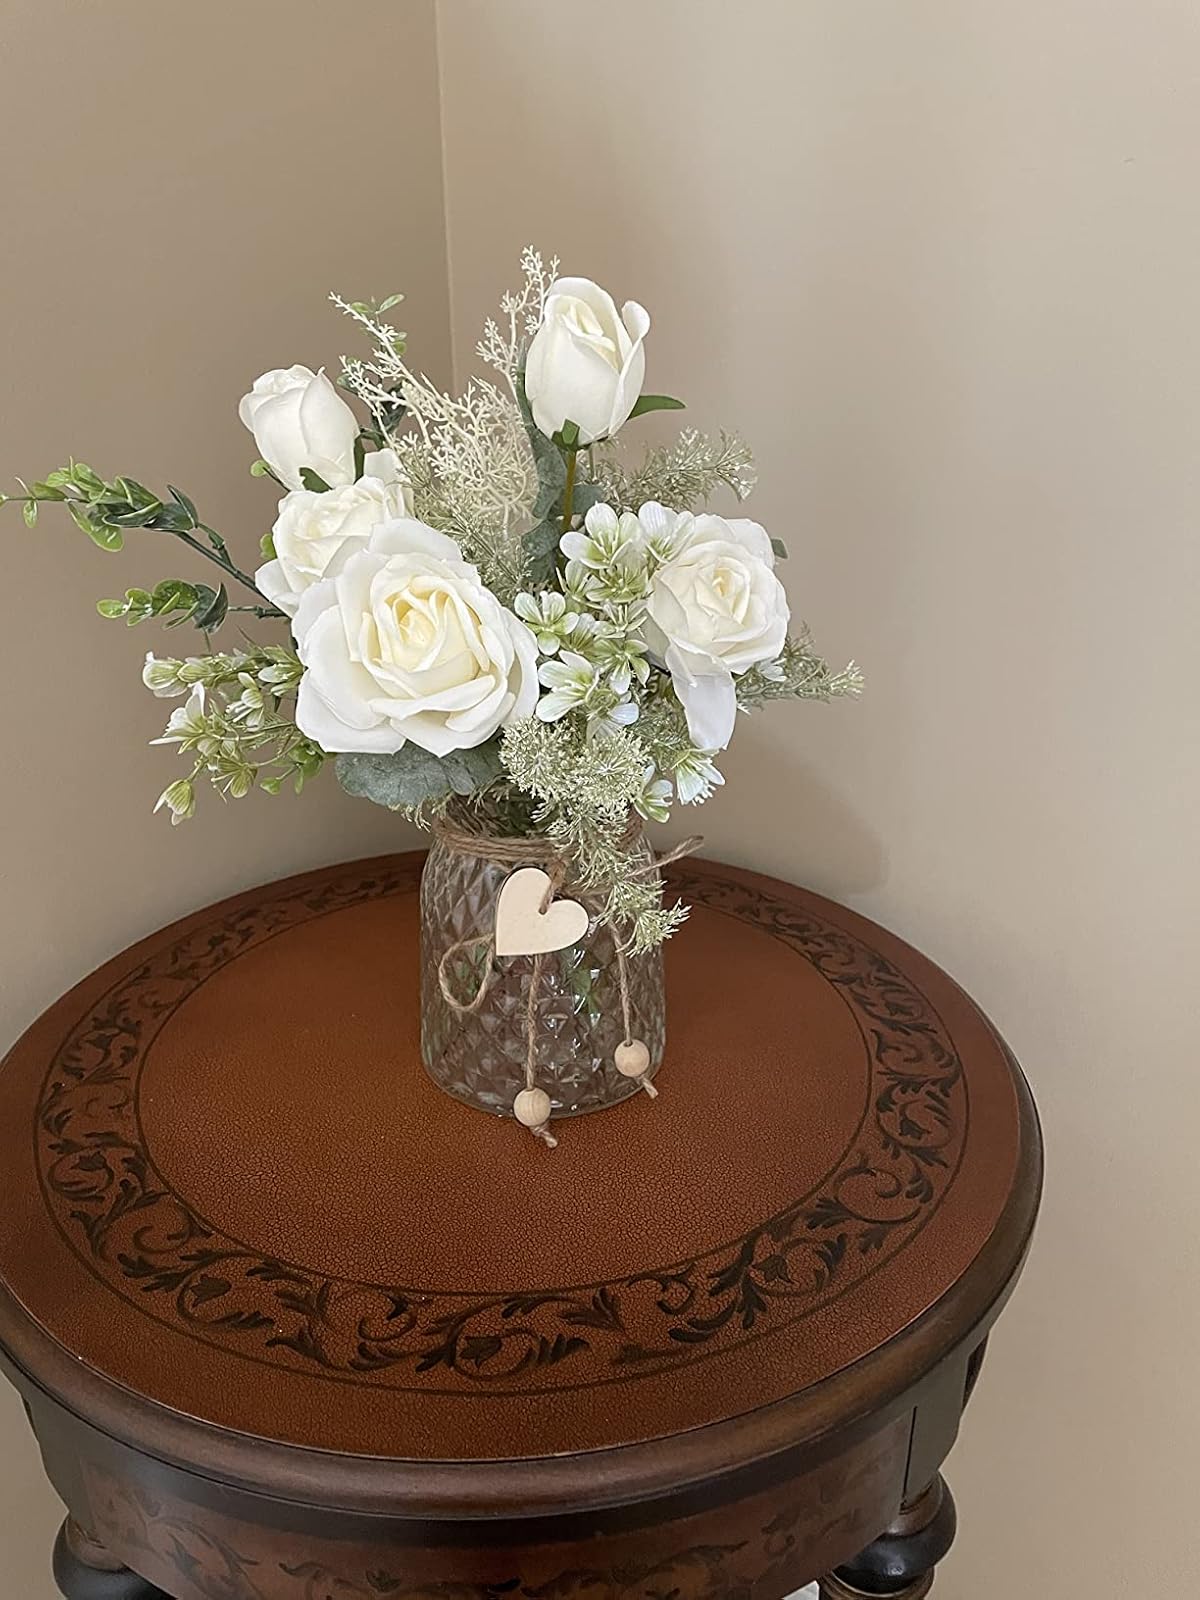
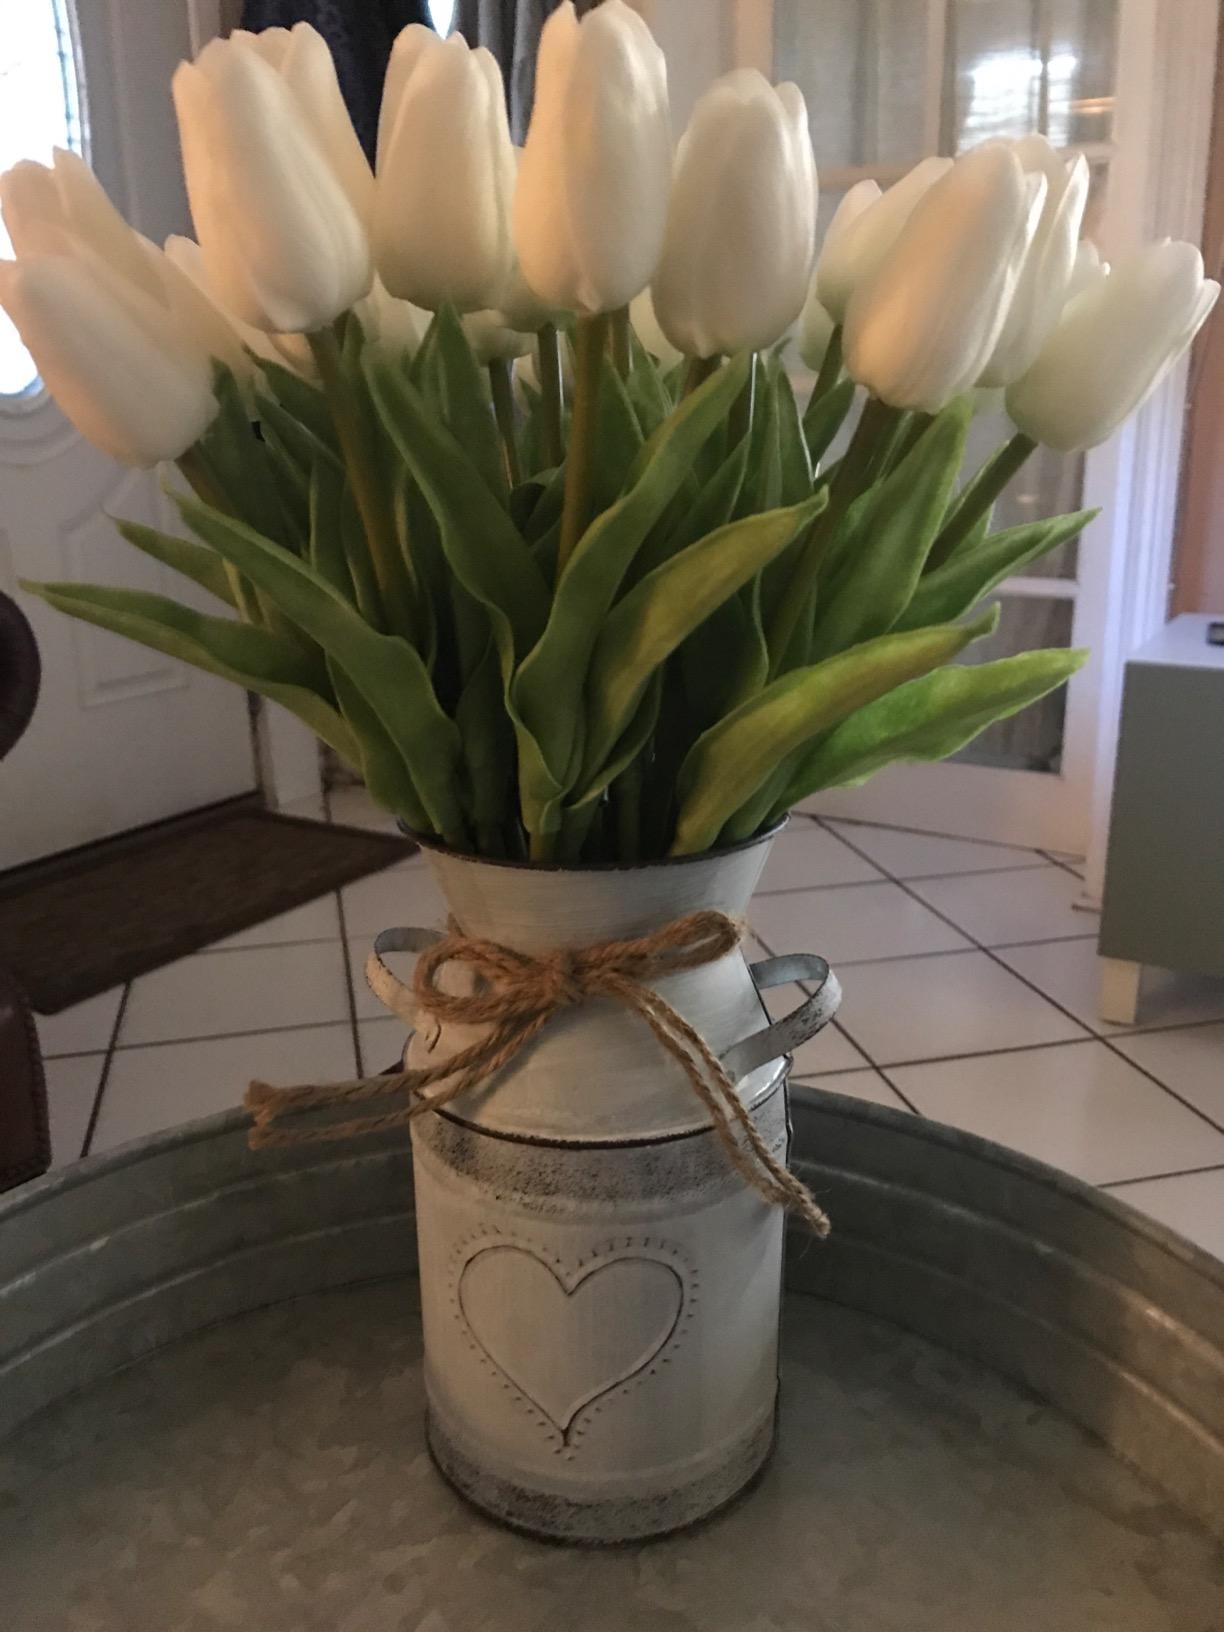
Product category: vase
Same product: no